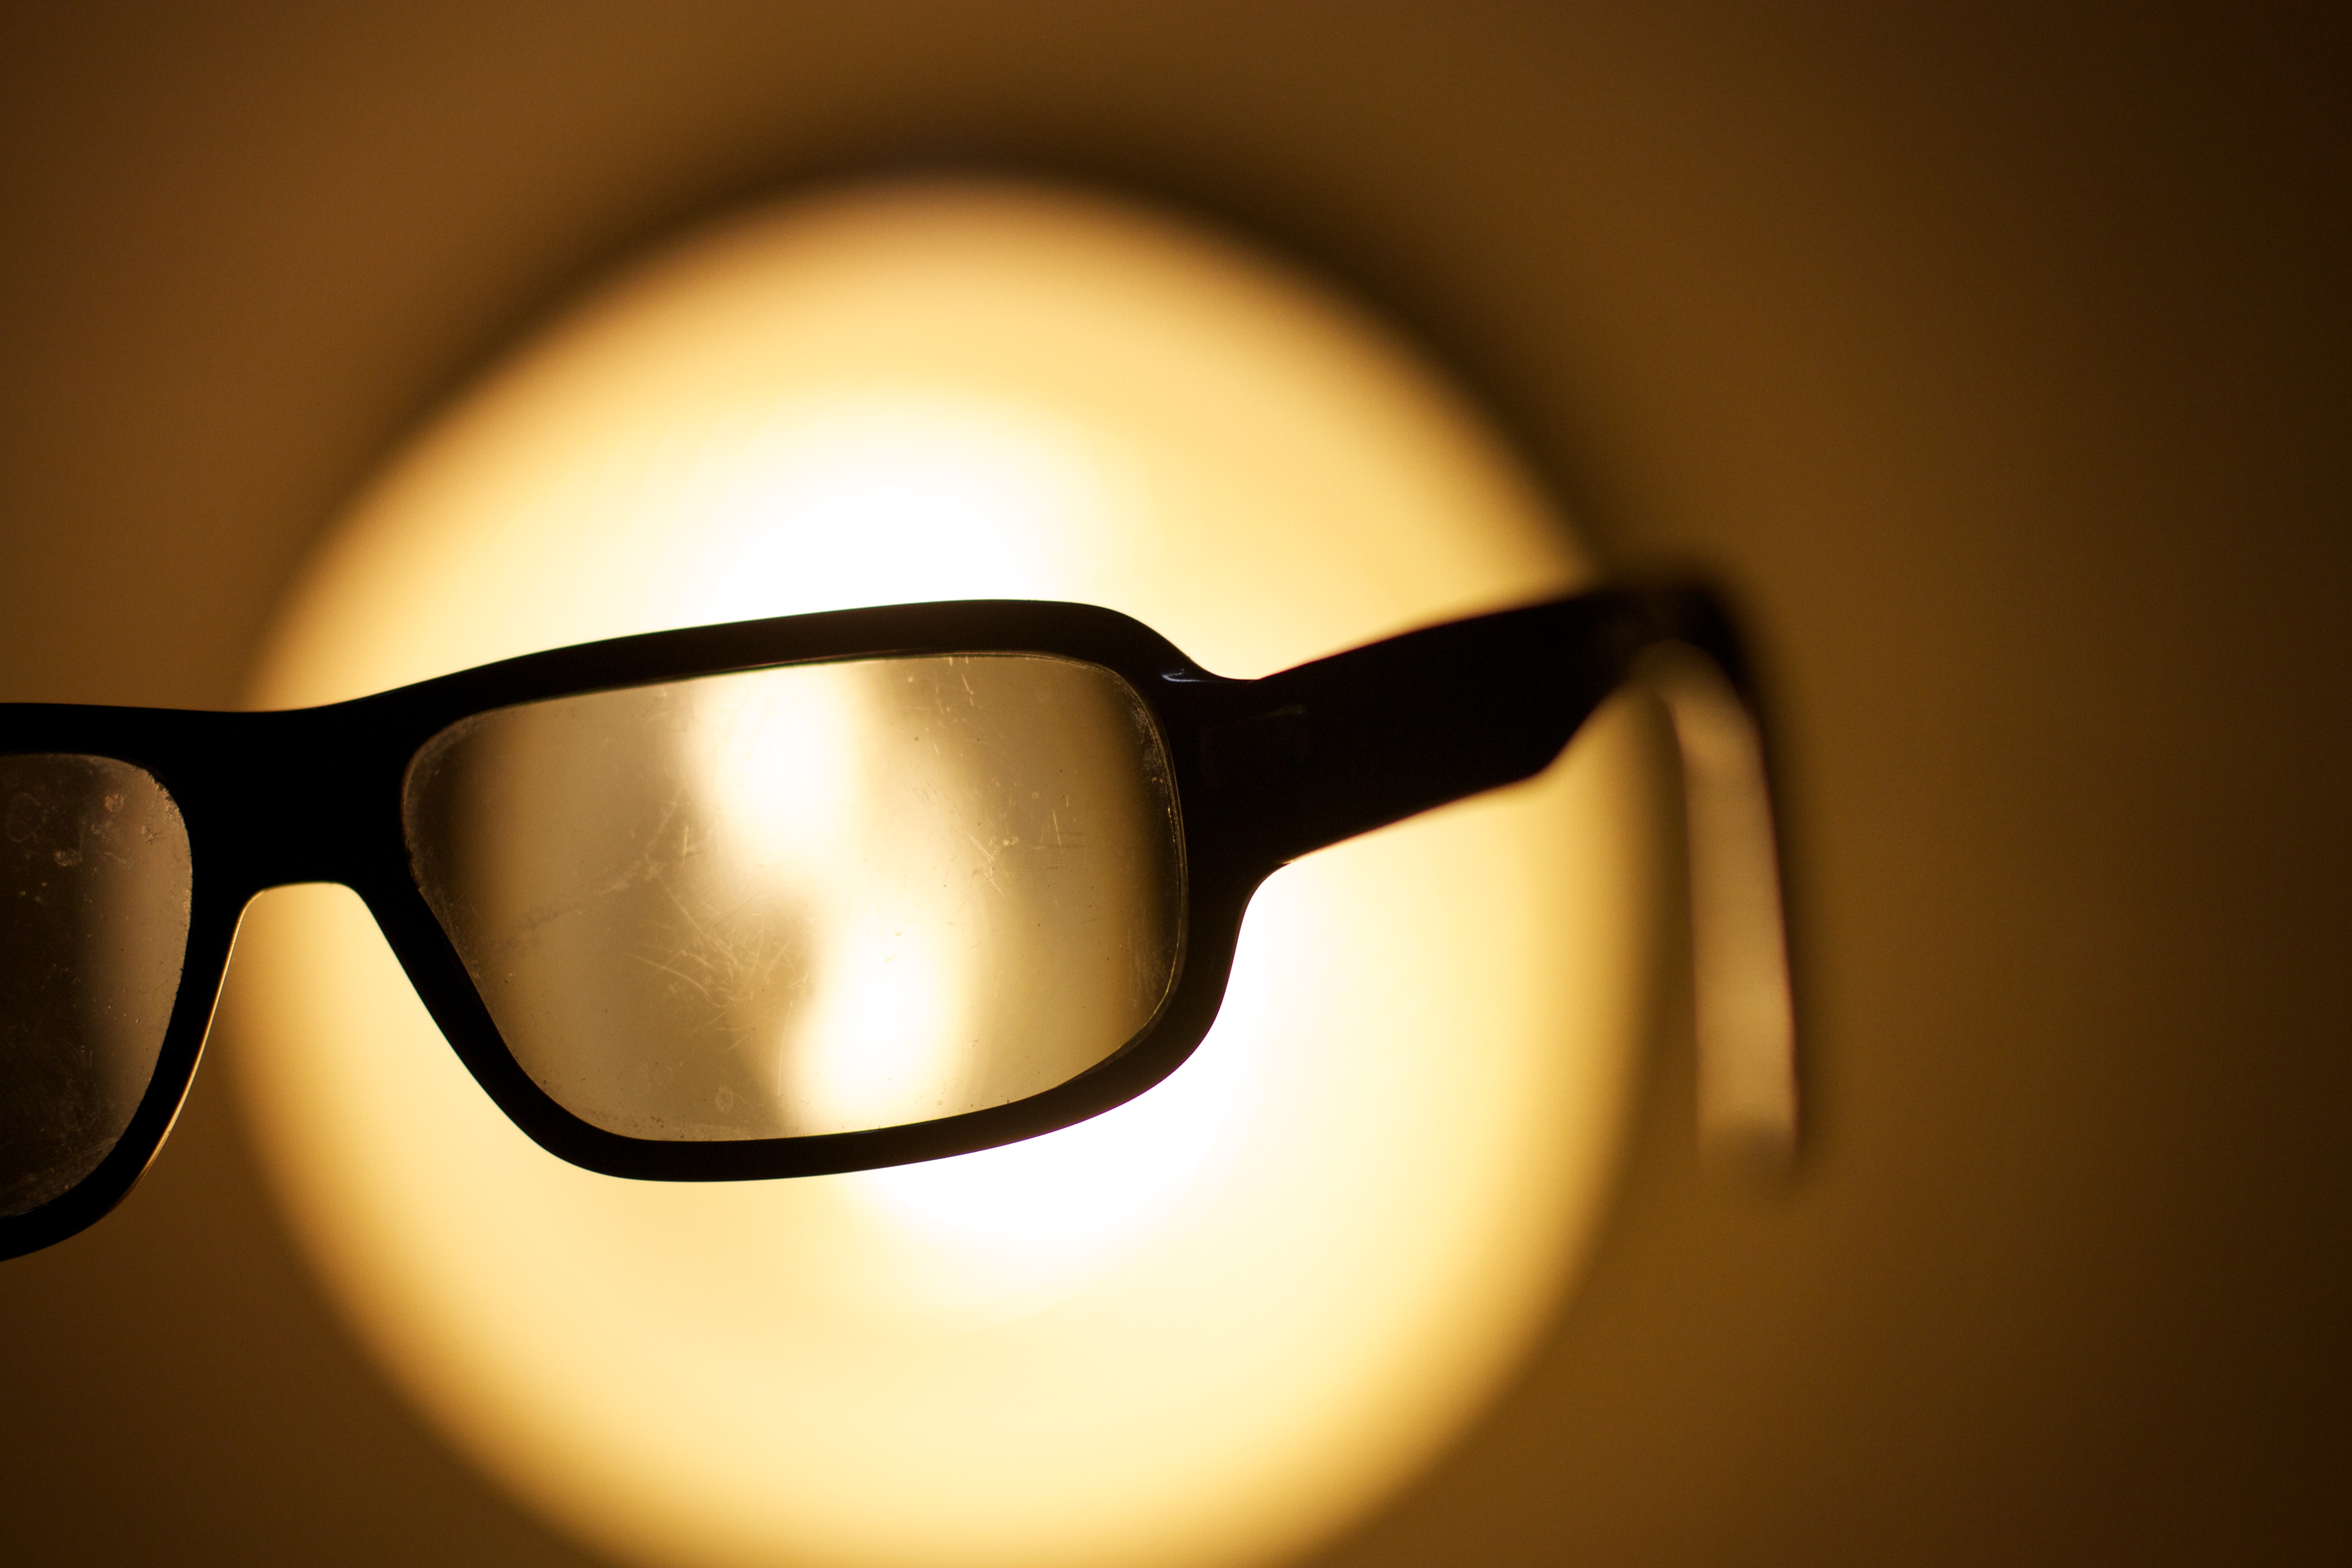
light, photography, black, yellow, lighting, circle, close up, sunglasses, glasses, eyewear, dailycreate, macro photography, tdc384, vision care